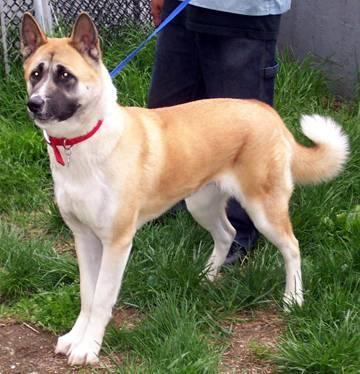
dog